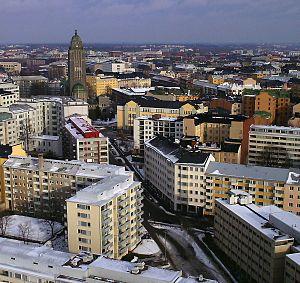
Kallio est un quartier d'Helsinki, la capitale de la Finlande.